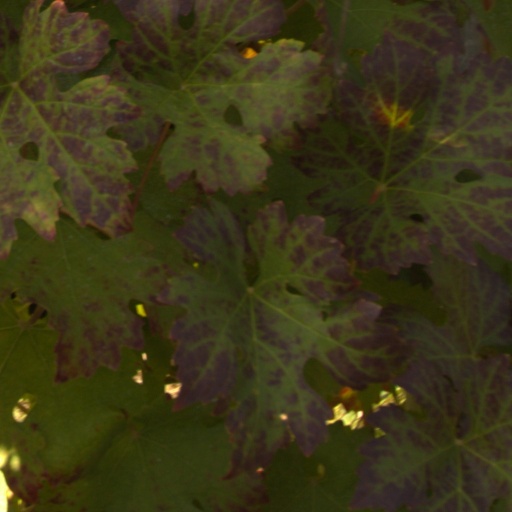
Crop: grape